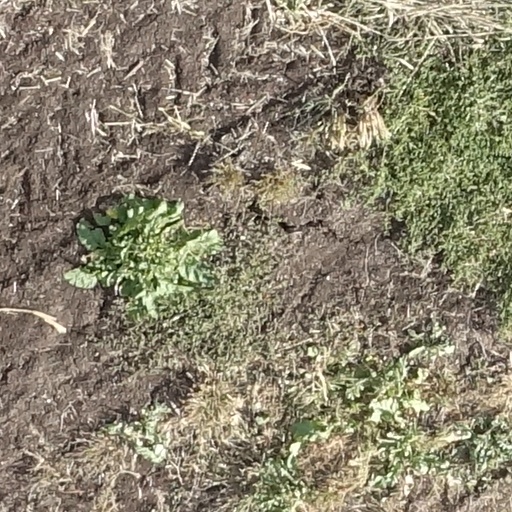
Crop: sorghum